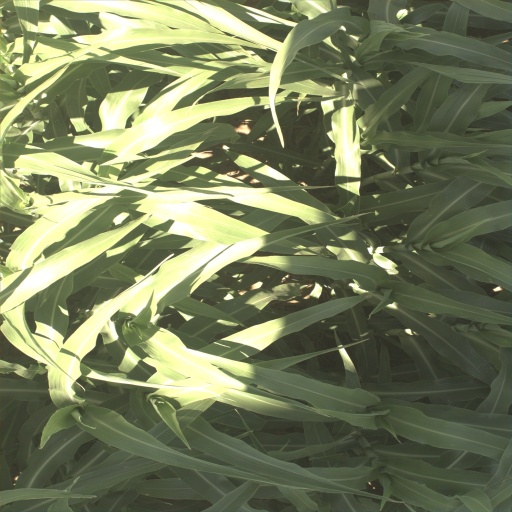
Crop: sorghum